Mount Song

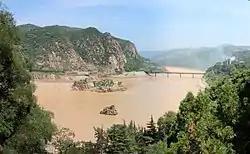
Yellow River, Huang He

The Yellow River descends from Gyaring Lake in the high plains of Tibet at an altitude of . The distance from the river mouth is . Lowland visitors run the risk of altitude sickness. The shallow lake collects muddy waters from the surrounding grassy plateau made of thick deposits of loess, a fine dust deposited by glacial winds in the remote past. Suspended loess stays in the water, imparting to the river the yellow color after which it is named. Deposition of this dust fills up the riverbed, resulting in course changes and extensive flooding. Frequent dams and reservoirs help control this formerly disastrous problem.